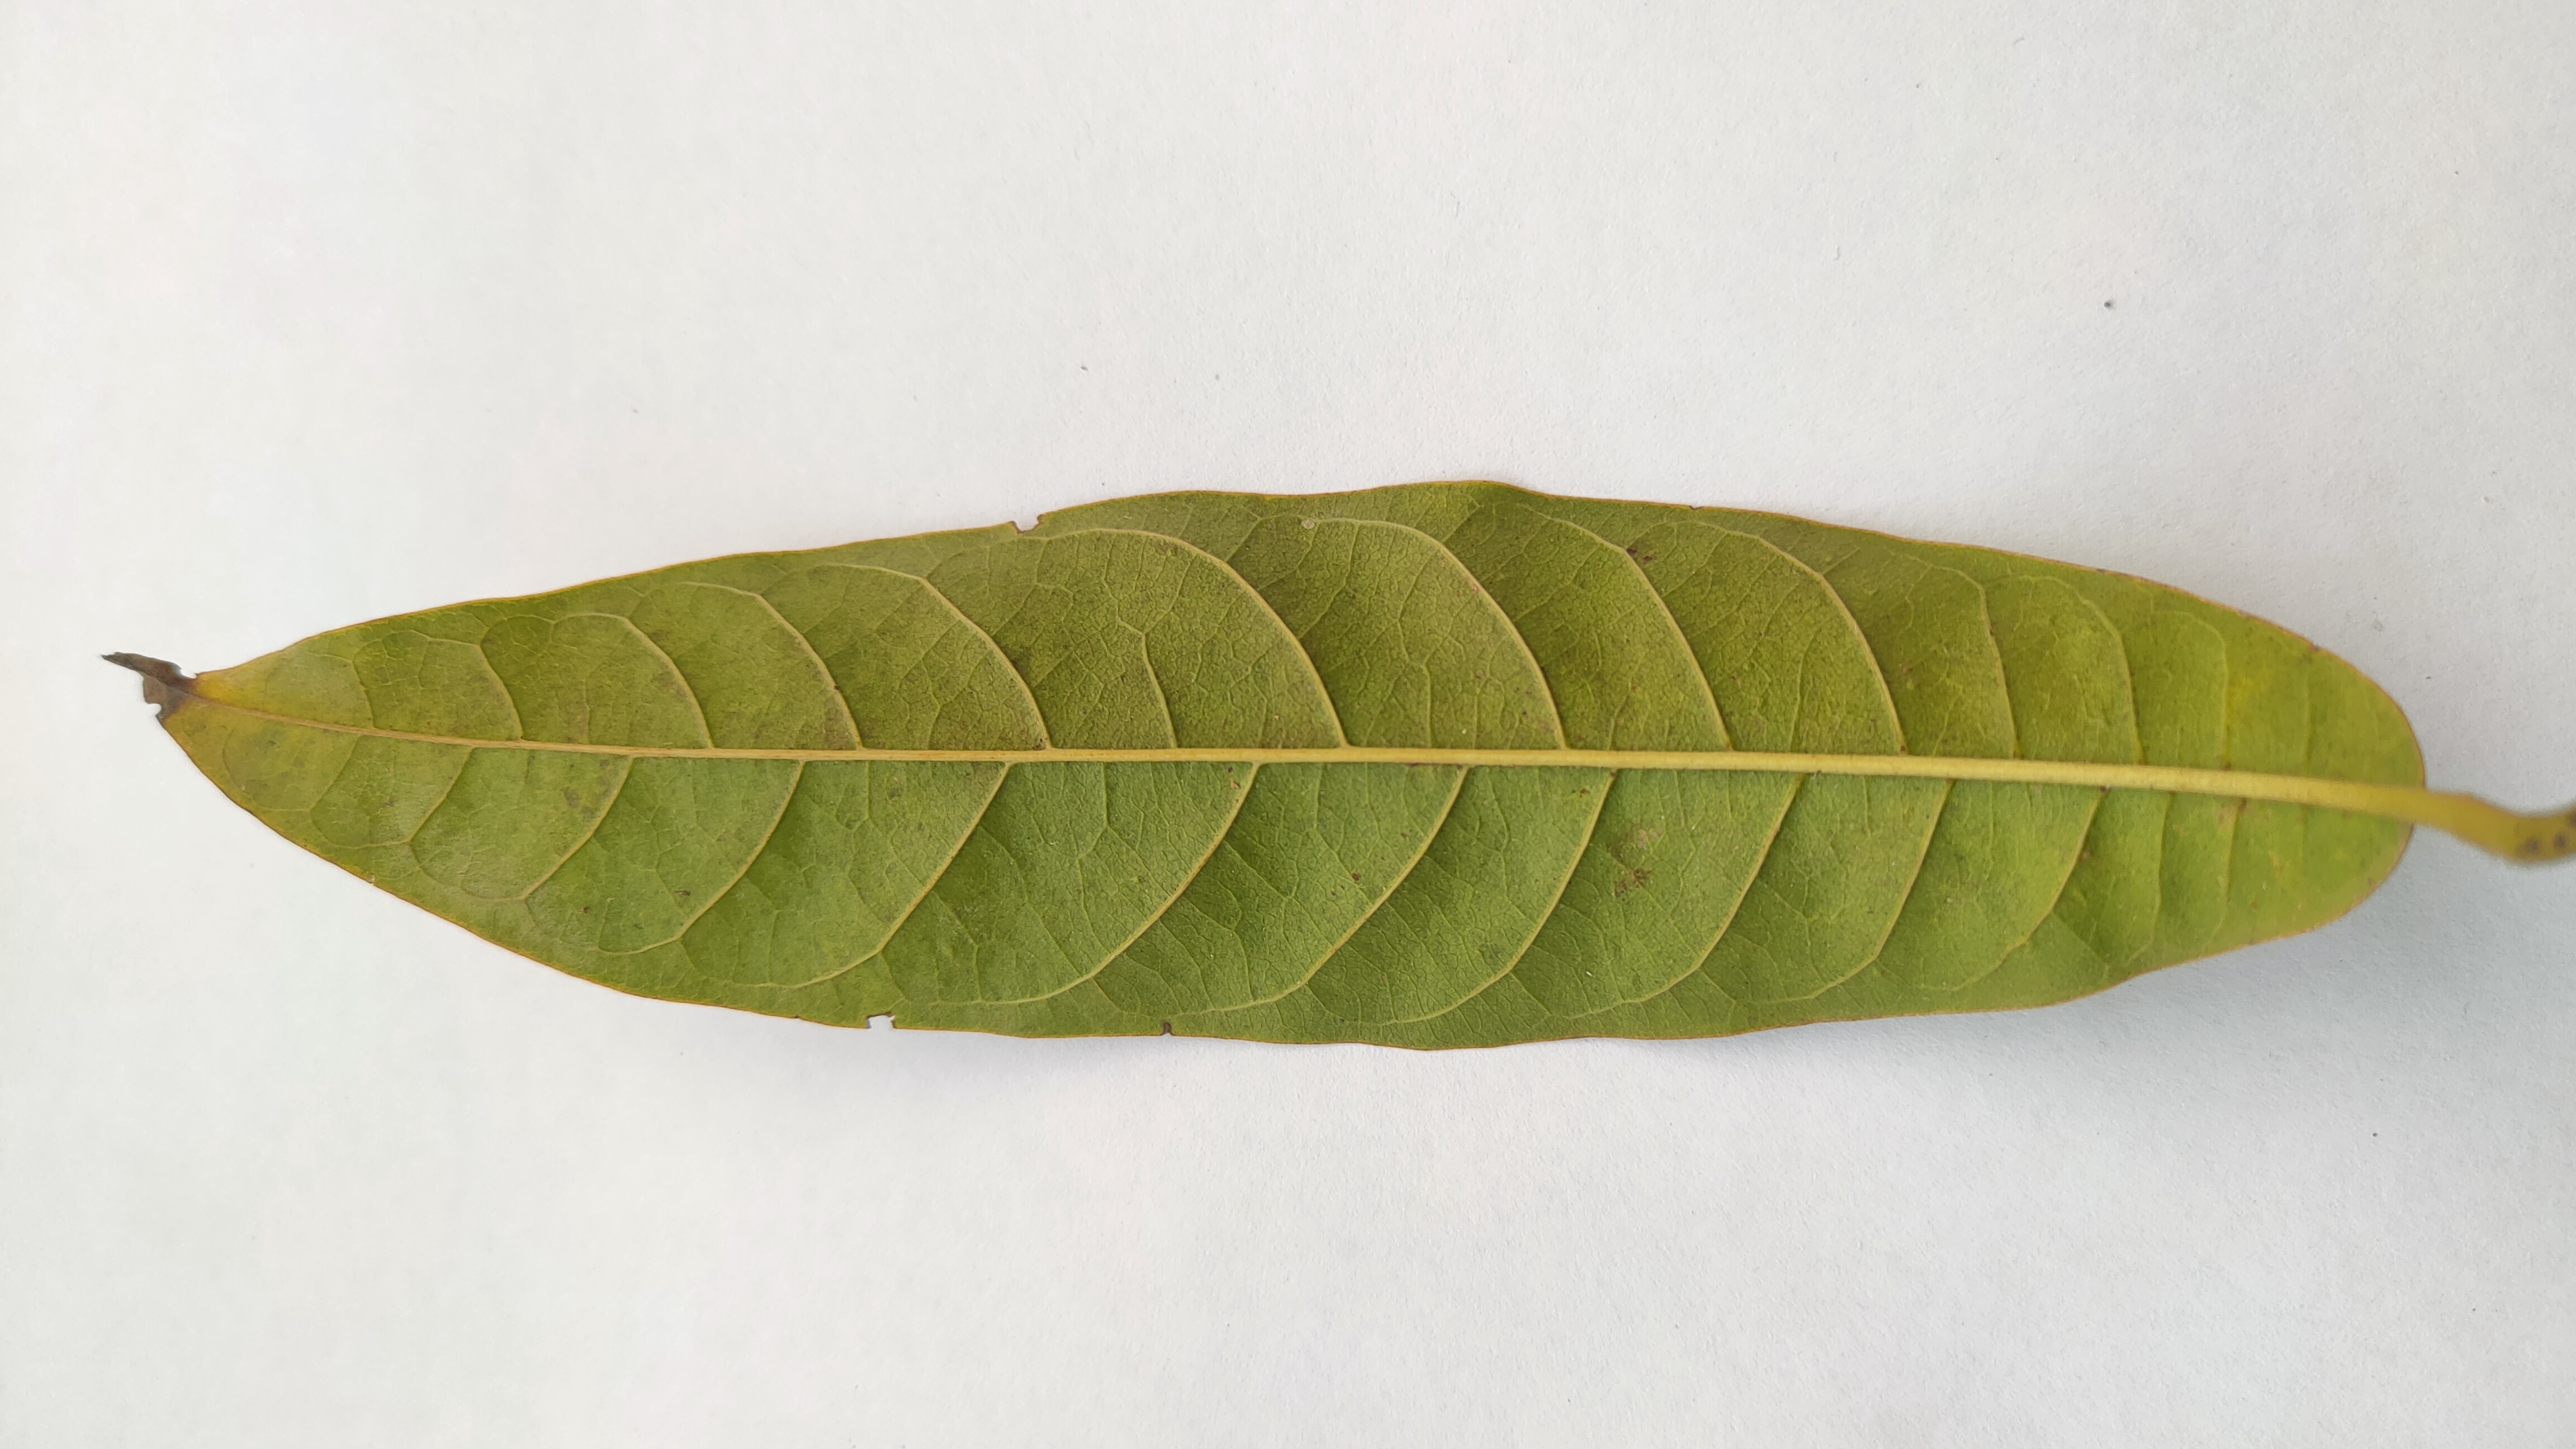
Leaf variety: Custard Apple